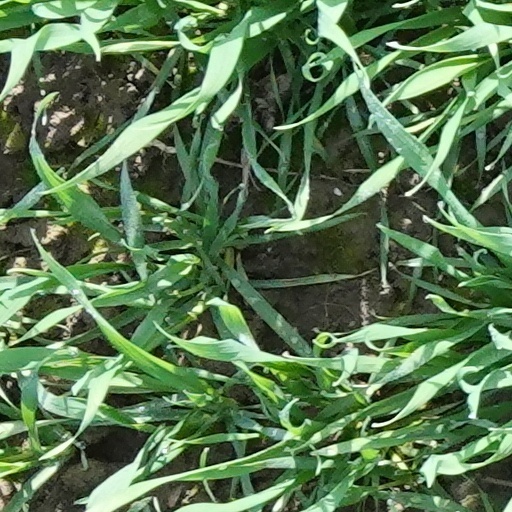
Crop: wheat